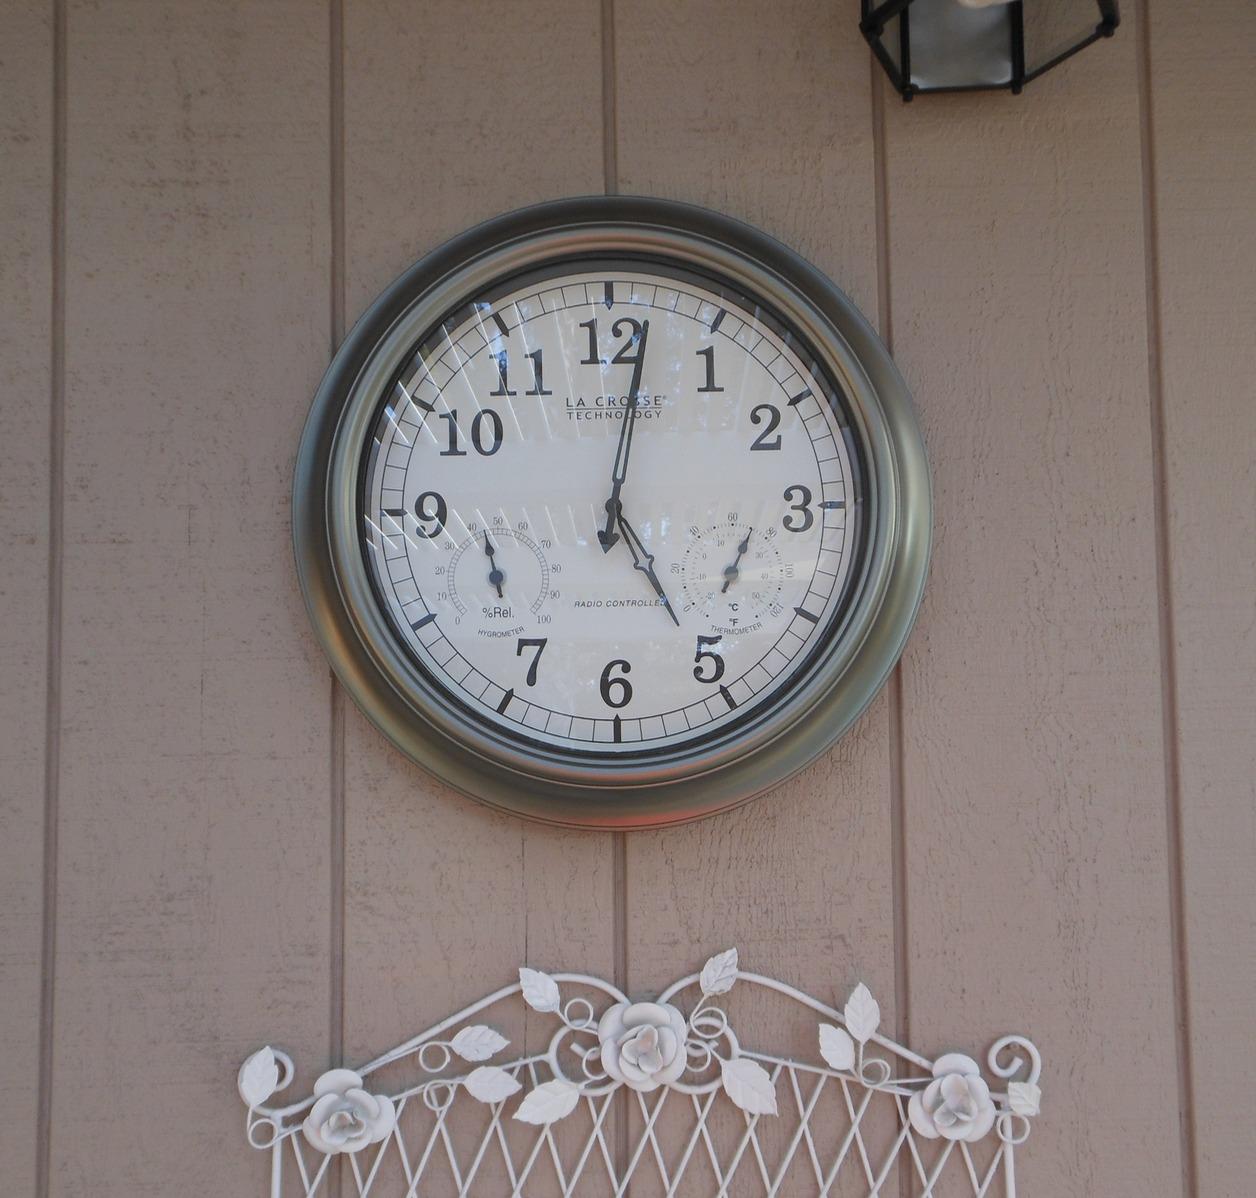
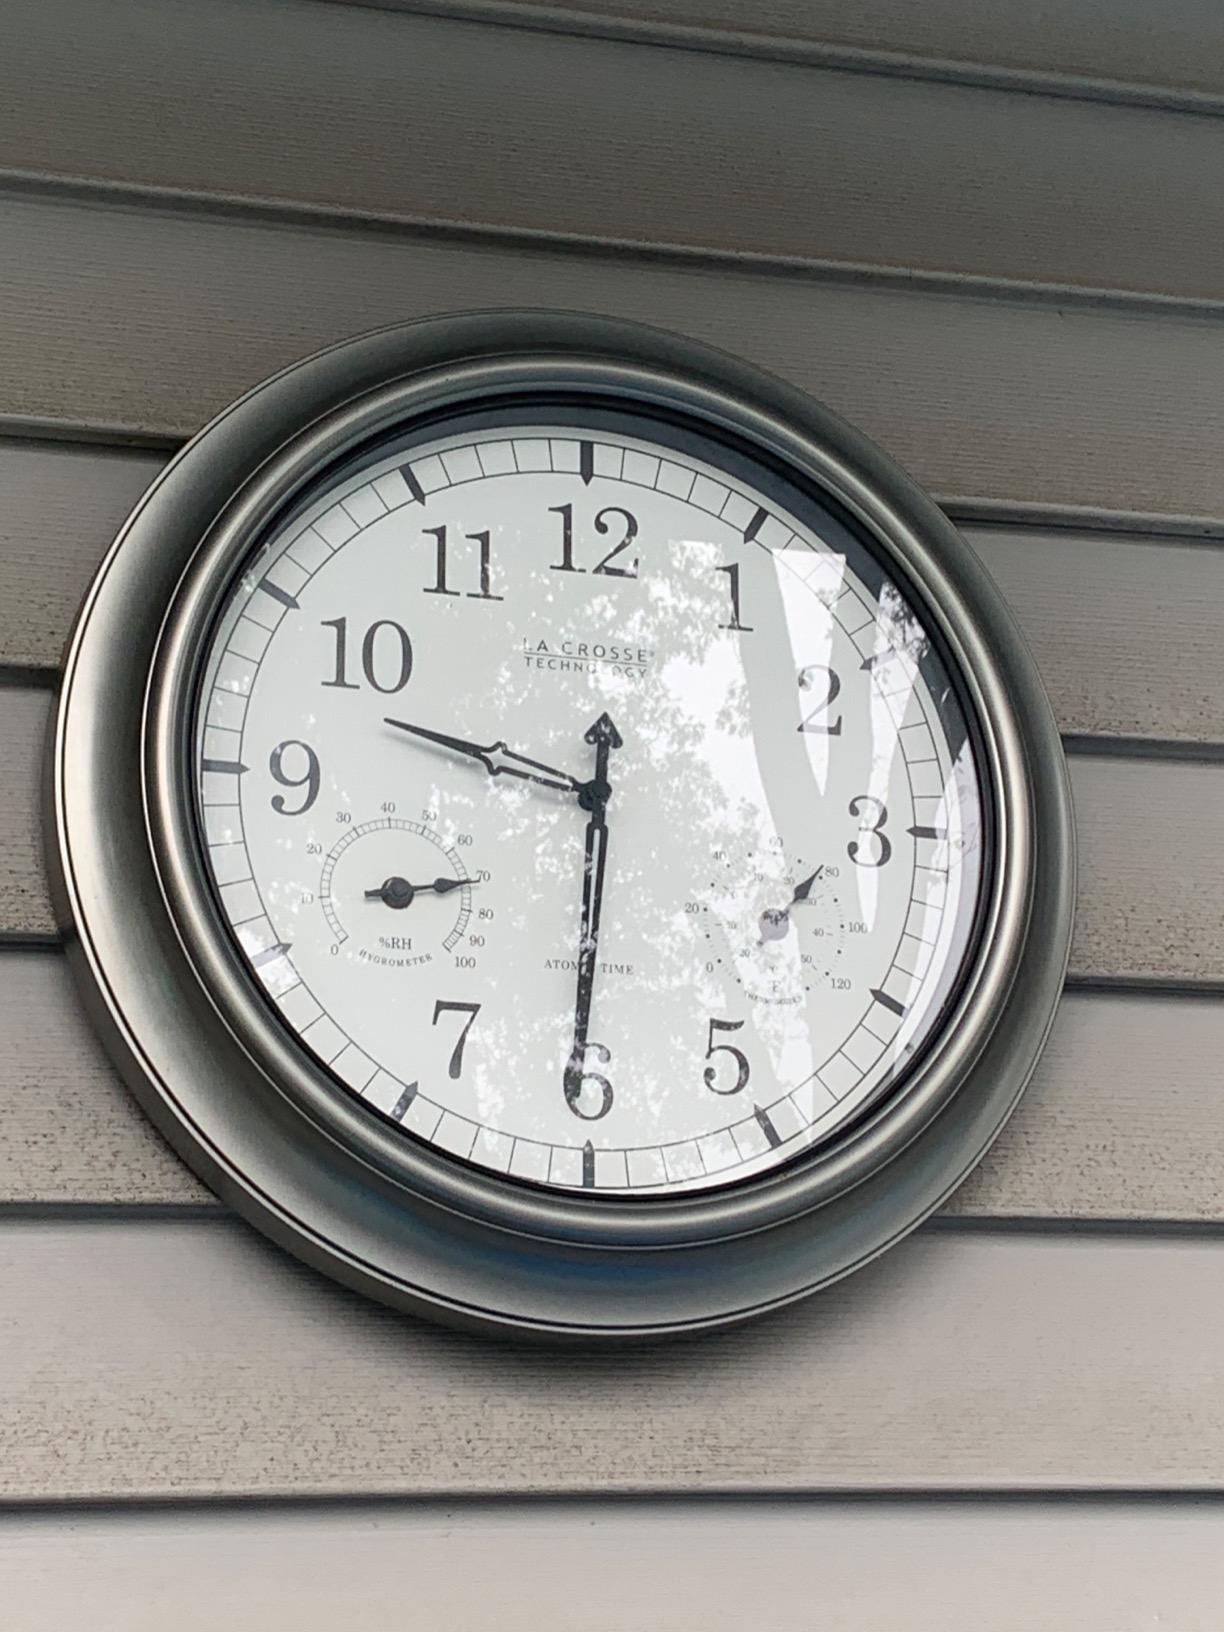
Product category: clock
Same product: yes